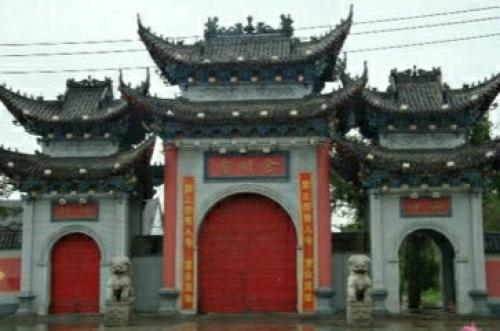
地标名称：金刚寺
所在城市：长春市·农安县